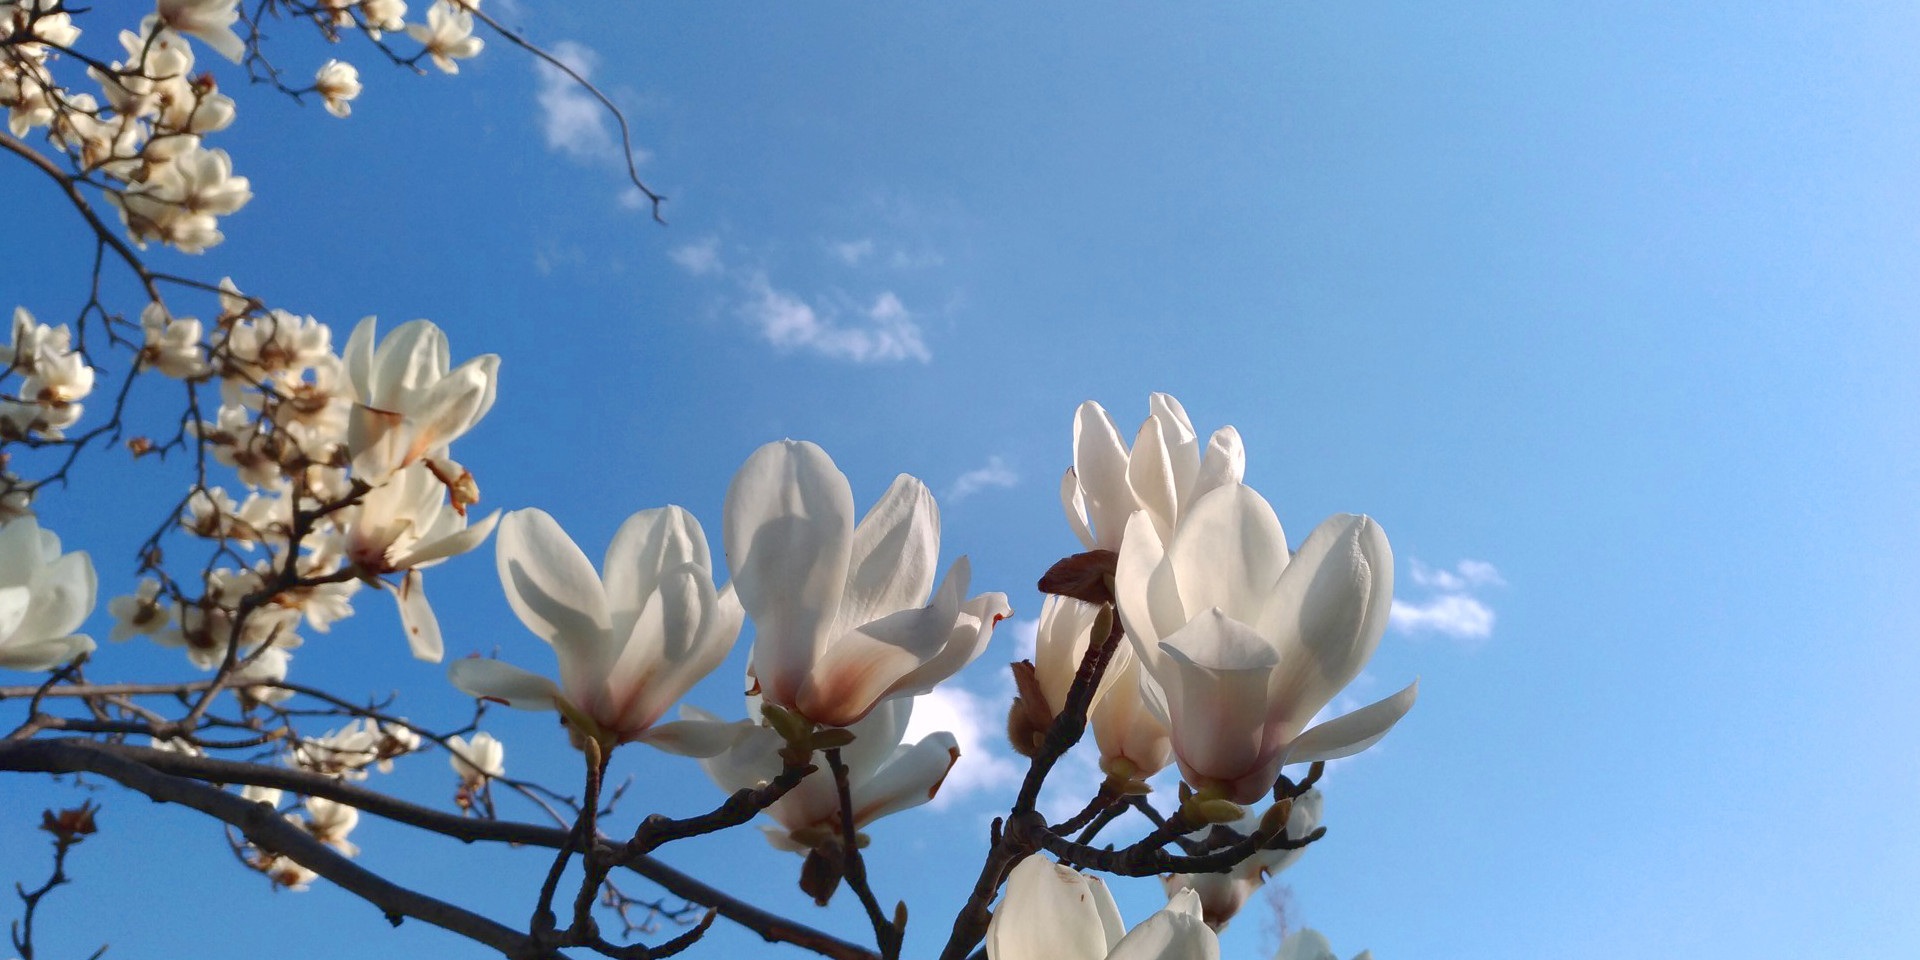
tree, nature, branch, blossom, plant, sky, sunlight, flower, petal, spring, botany, blue, flora, magnolia, macro photography, white flowers, flowering plant, land plant